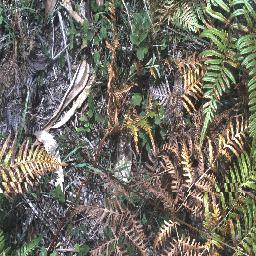
Label: negative